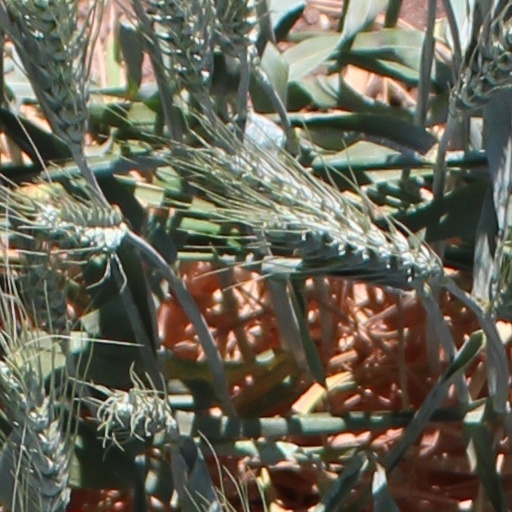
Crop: wheat